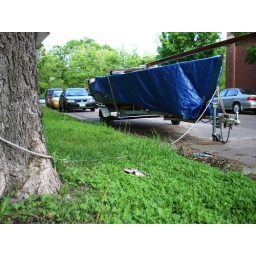
A sailboat tethered to a tree on Dayton Avenue in St. Paul, MN.